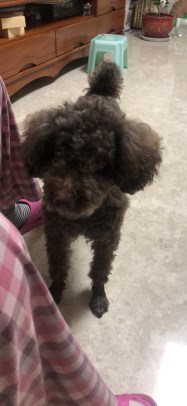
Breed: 7449-n000128-teddy